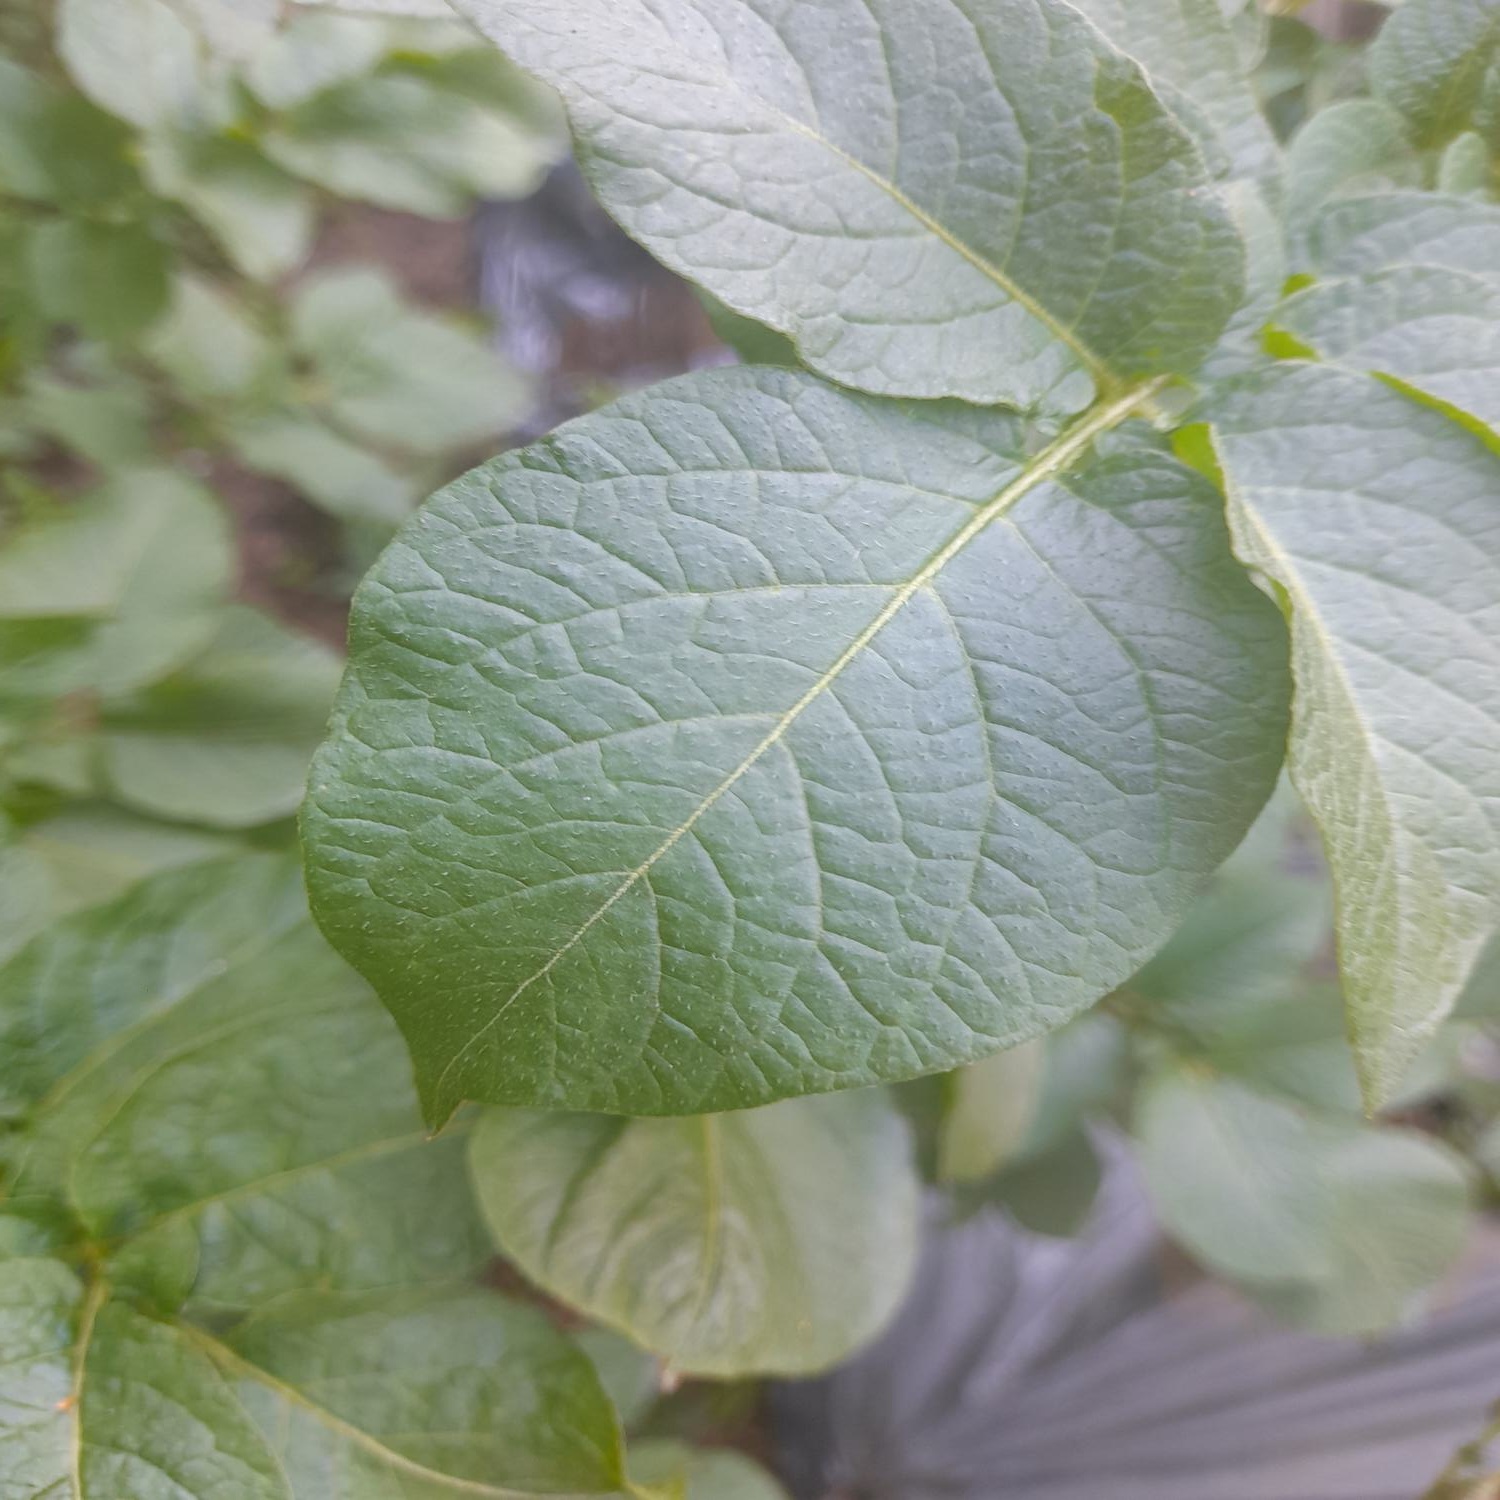
Etiqueta: Sana